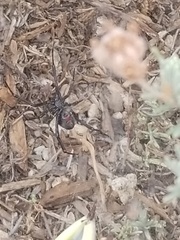
Species: Lactrodectus_hesperus